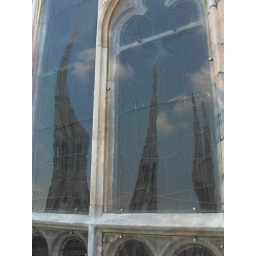
Reflections of spires in a stained glass window on the roof of the Milano Duomo